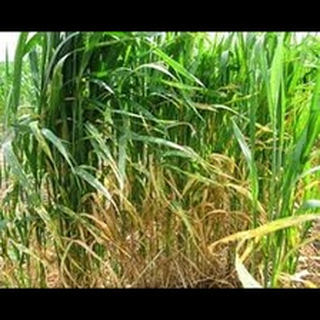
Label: wheat_leaf_blight